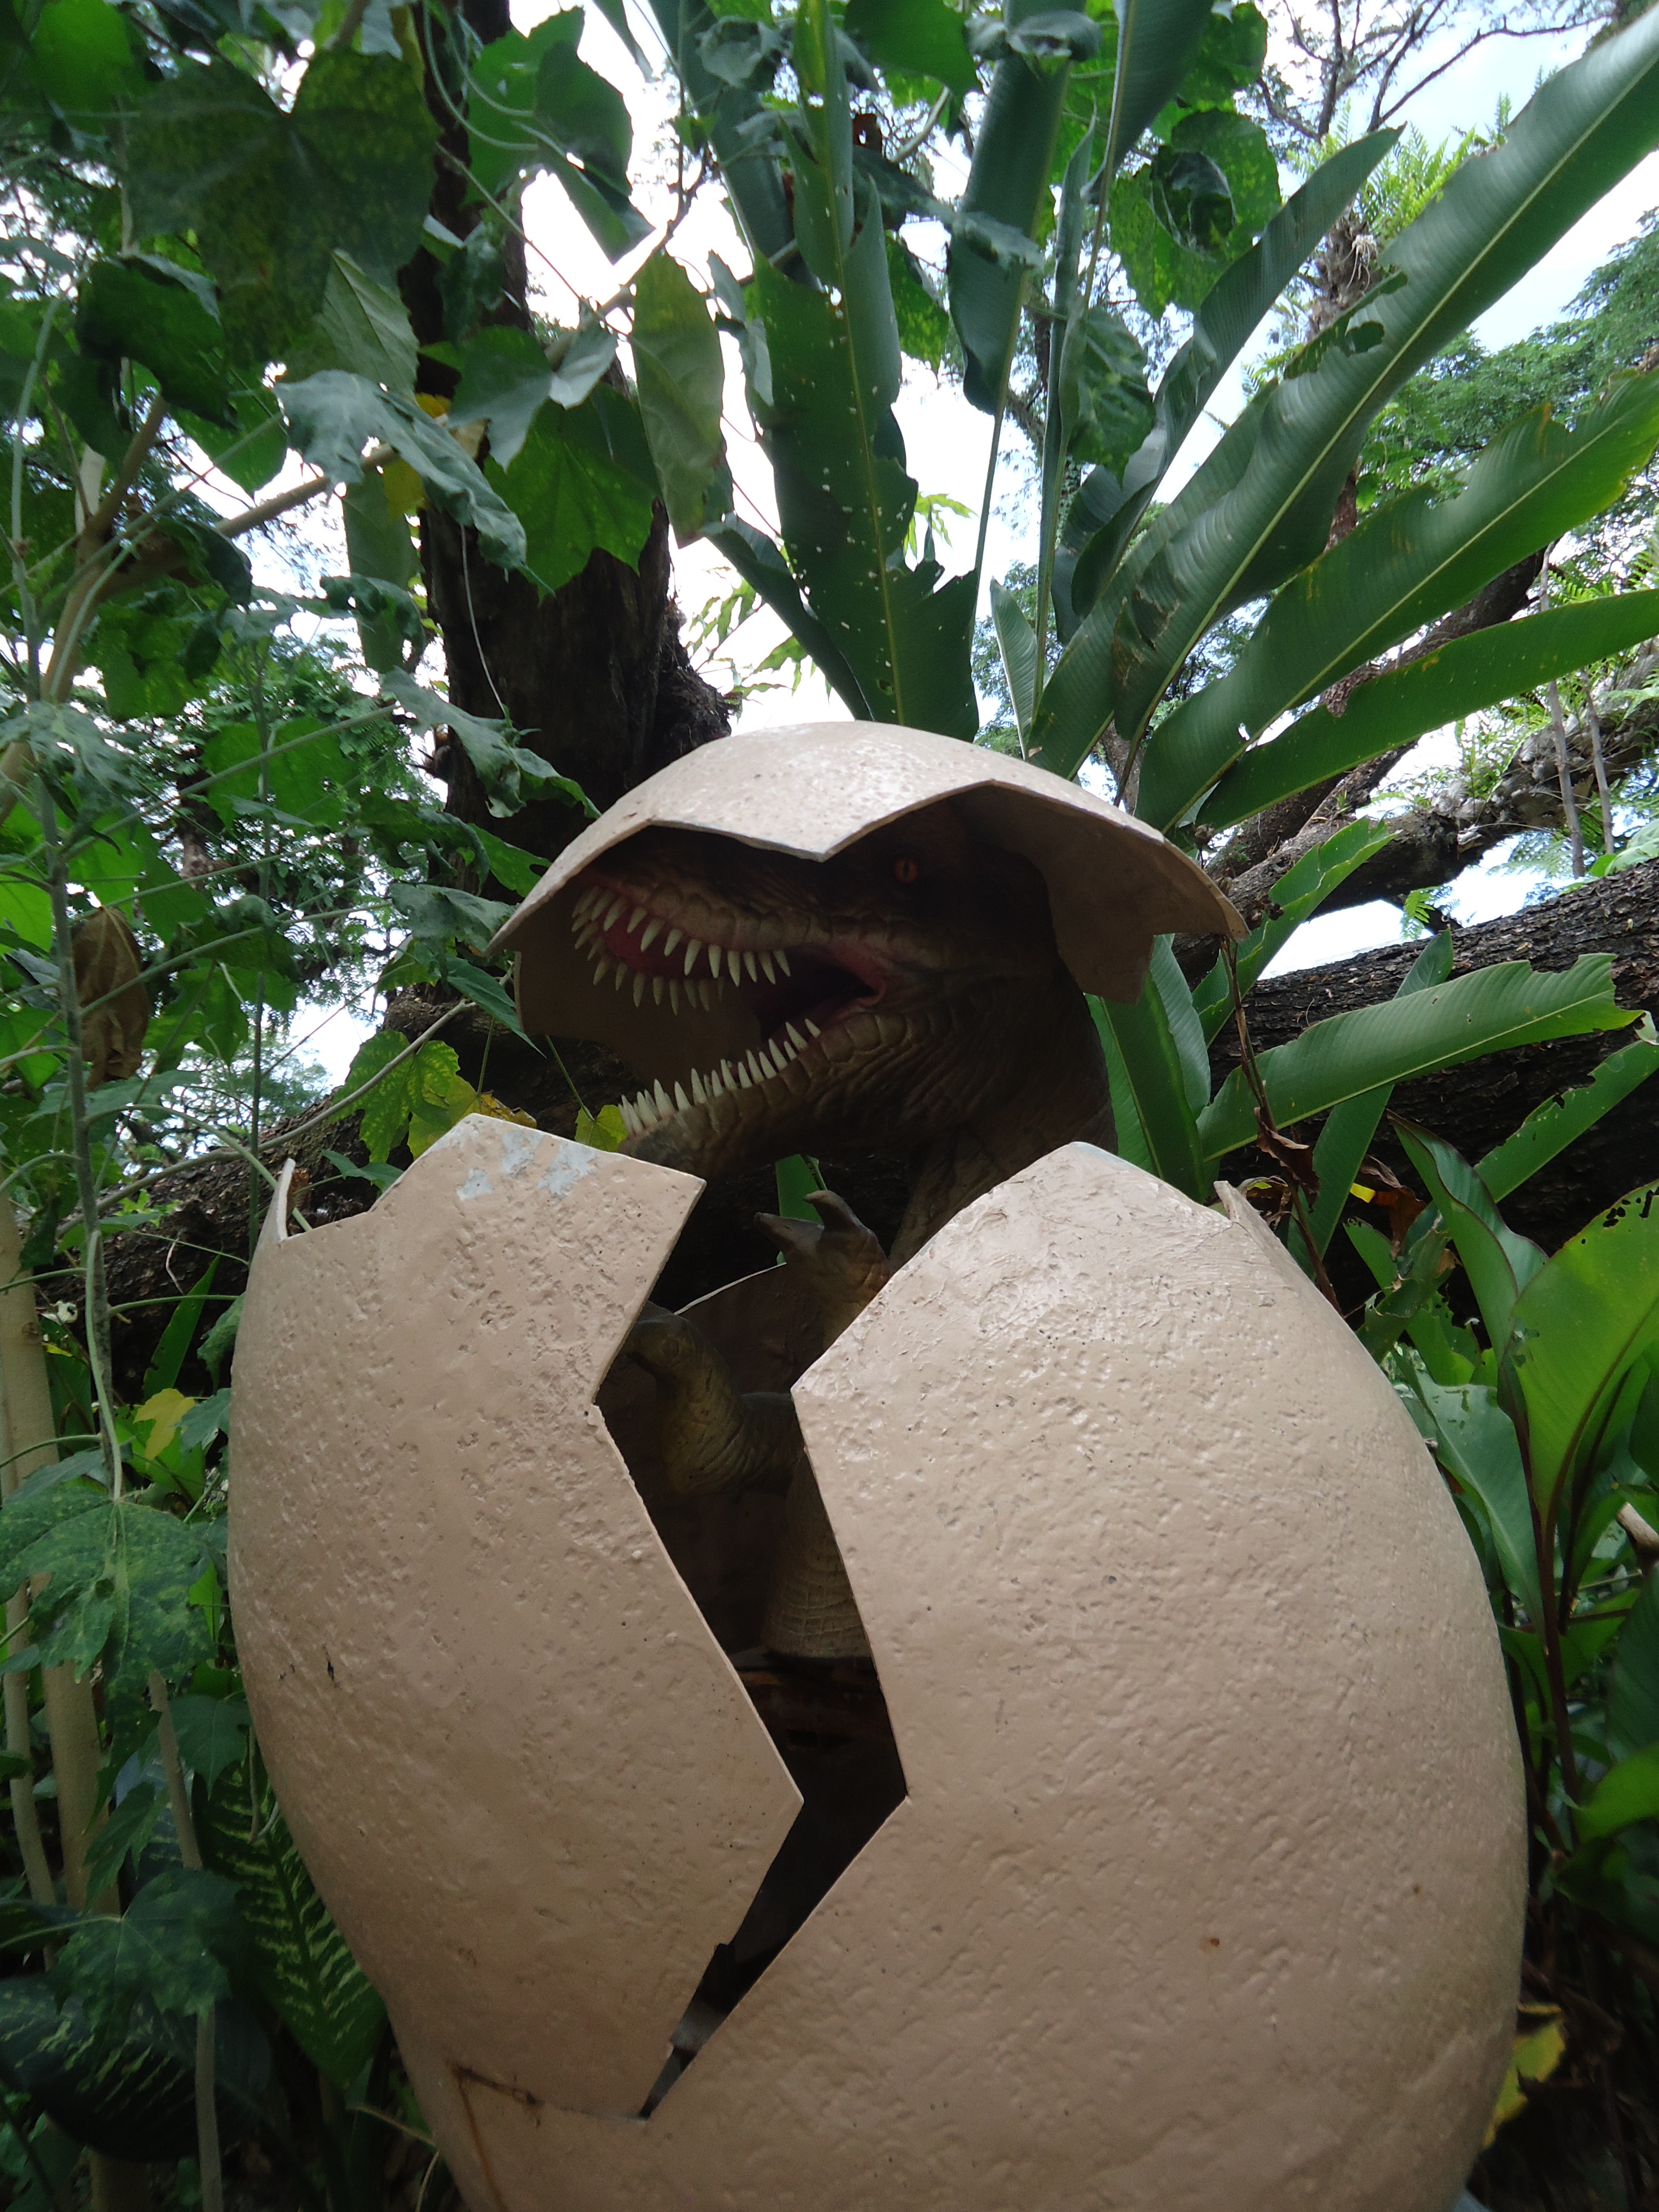
tree, leaf, flower, green, jungle, botany, reptile, garden, flora, lizard, egg, sculpture, rainforest, hatch, dinosaur, prehistoric, born, jurassic, dino, hatching